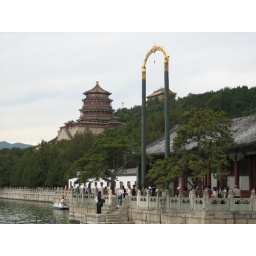
In that arch, the first electric light in China was hung. In the building below, the first telephone in China was installed.